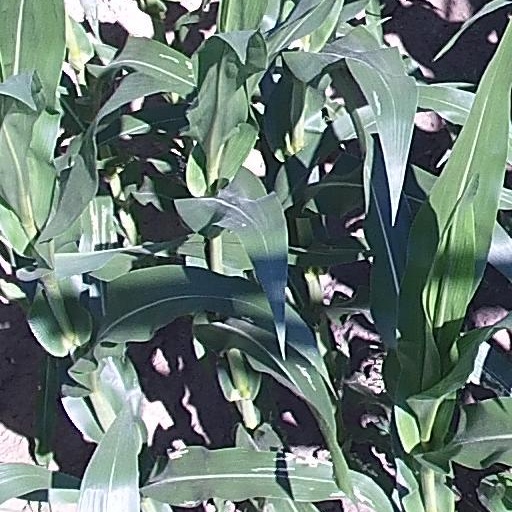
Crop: maize; corn